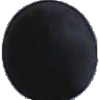
Label: Grape Blue 1